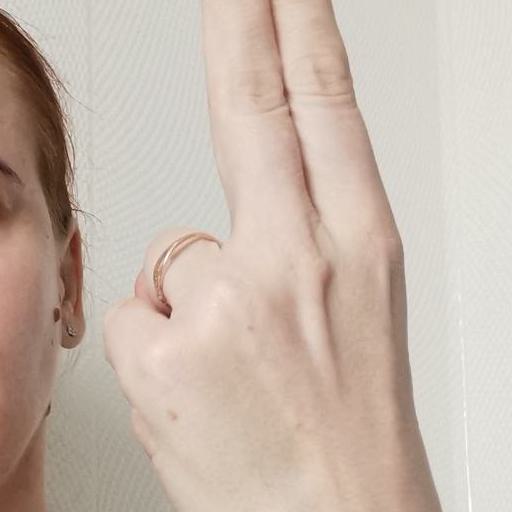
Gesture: two_up_inverted